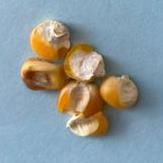
Maize quality: Bad